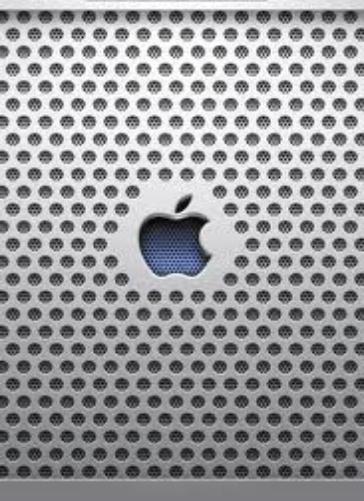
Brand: iPhone-1
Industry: Electronic